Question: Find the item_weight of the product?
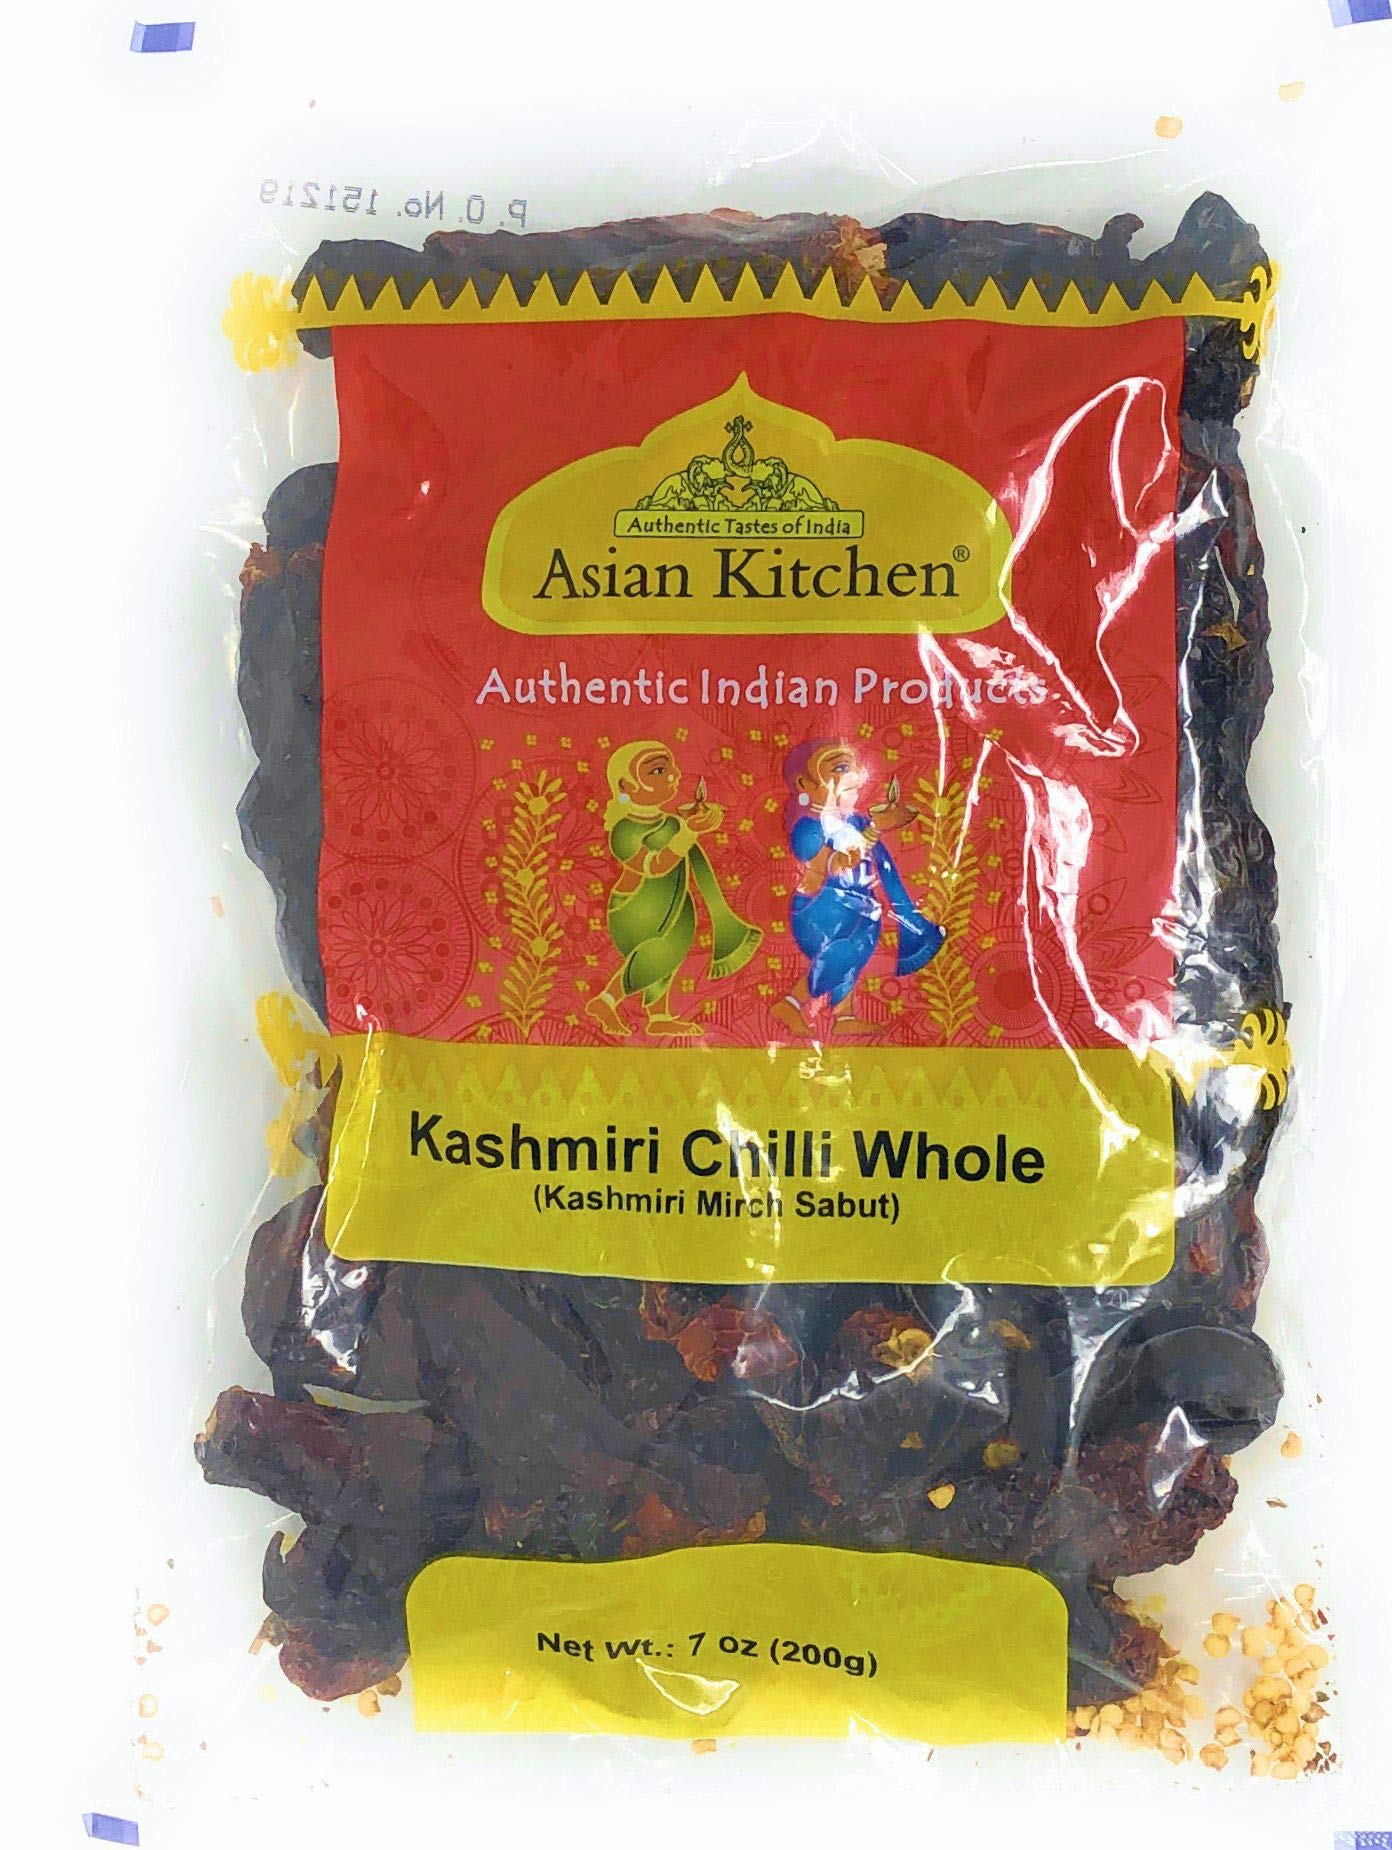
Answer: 200.0 gram